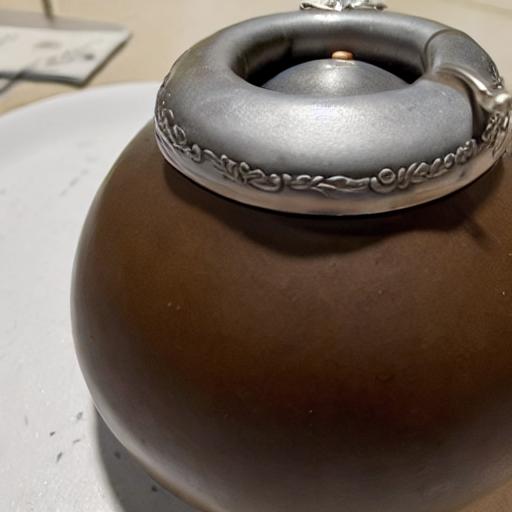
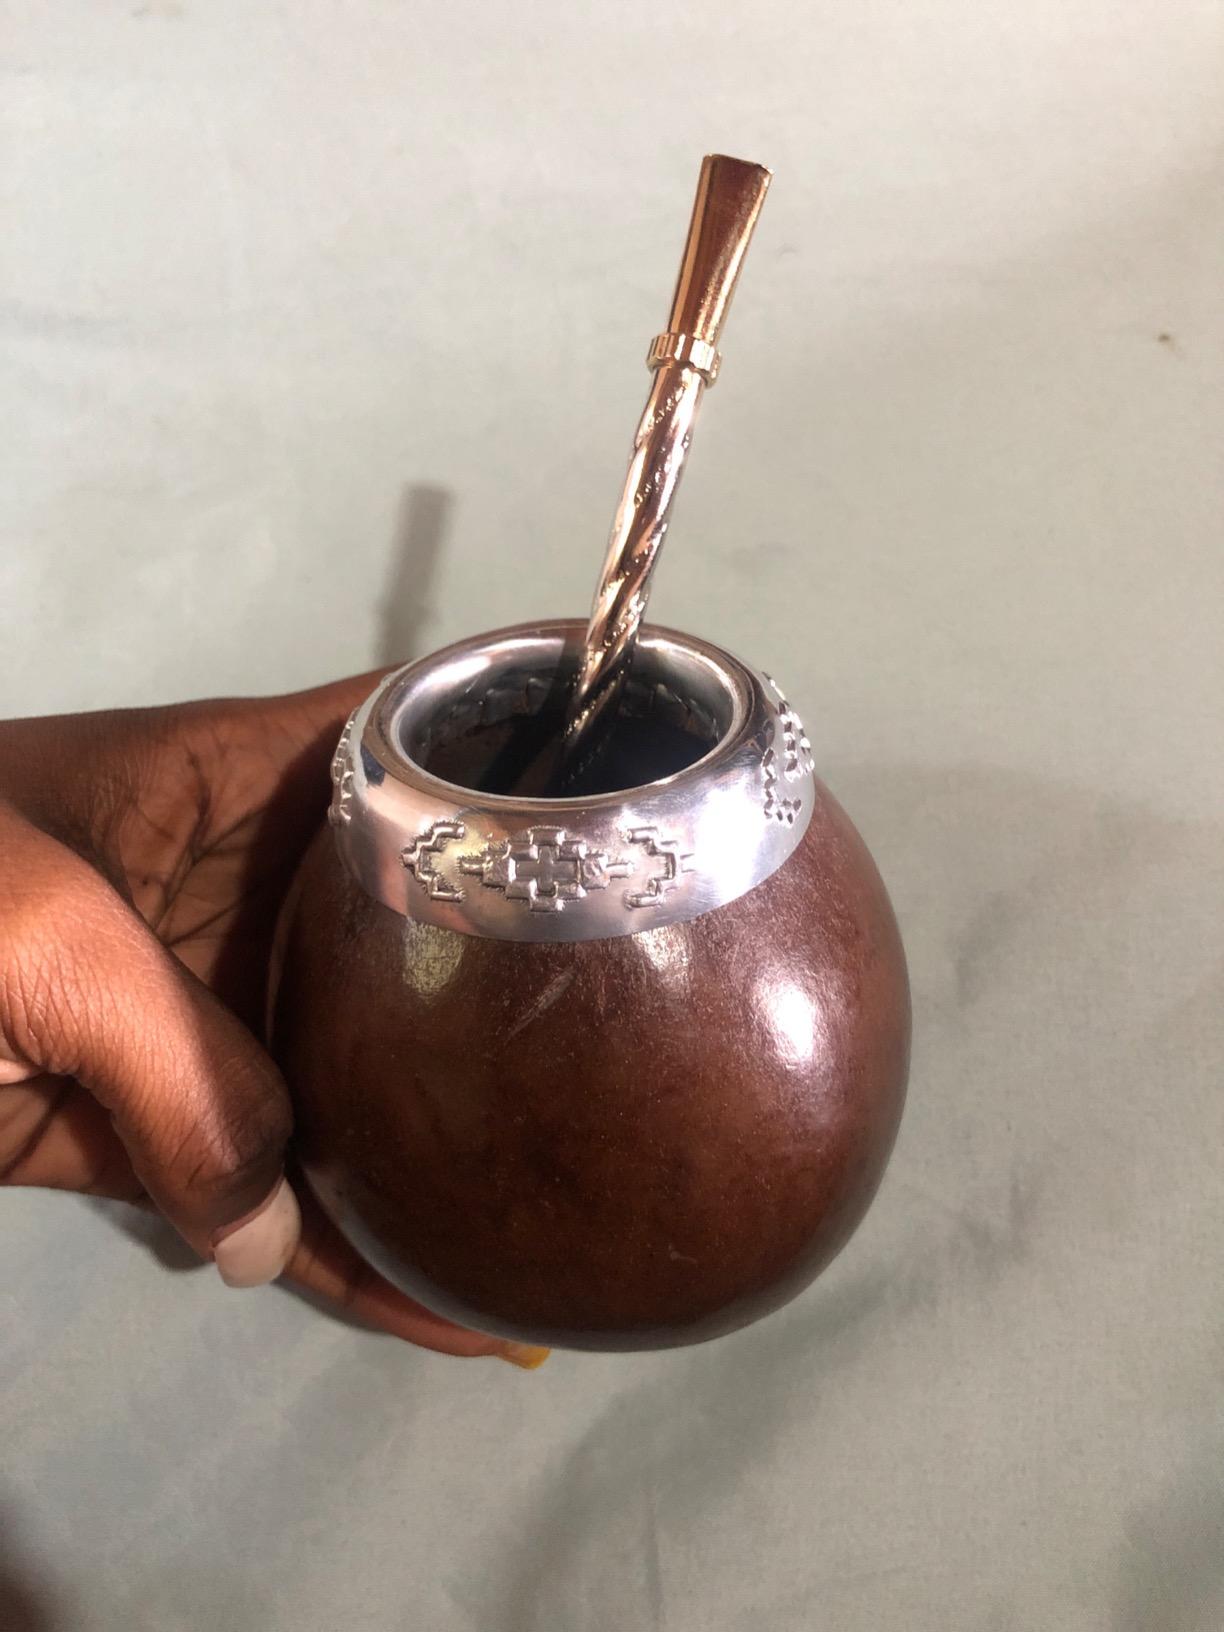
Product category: items_tea
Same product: no